Second presidency of Lula da Silva

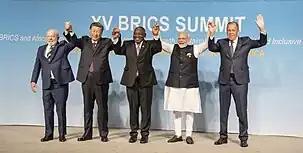
Lula and other BRICS leaders during the 15th BRICS Summit in August 2023, in Johannesburg.

In January 2023, Vice President Geraldo Alckmin met with Vice President Frans Timmermans of the EU Commission in Brasília. During his visit to Brazil, Timmermans said that President Lula's efforts to end destruction in the Amazon deserves support and cooperation from the European Union, adding that the EU could donate up to €750,000 to help the Yanomami people facing a humanitarian crisis.